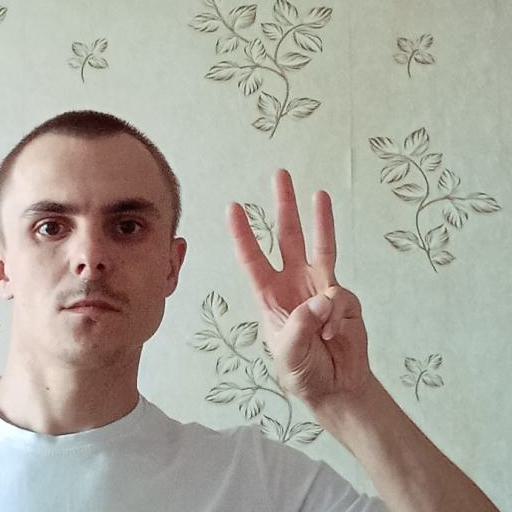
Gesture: three